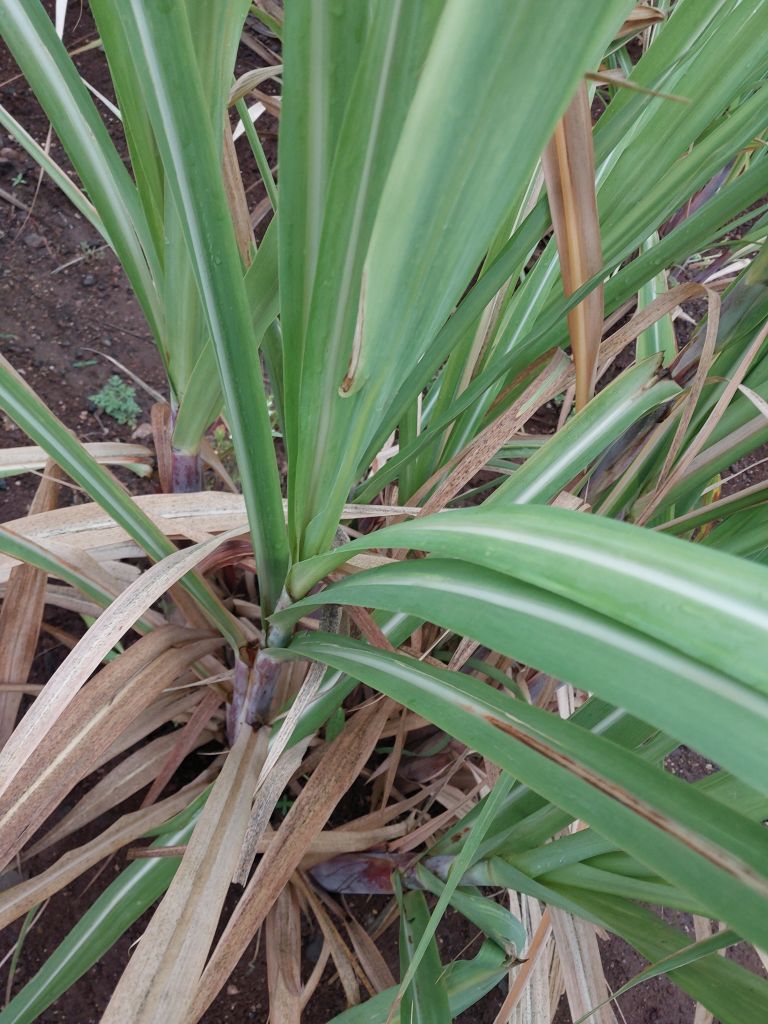
Label: Pokkah Boeng